Indira Gandhi

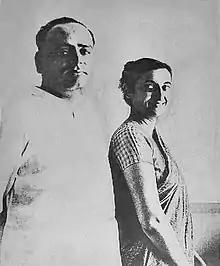
Portrait of Feroze and Indira Gandhi

The 1971 war became a temporary stumbling block in growing Indo-Iranian ties. Although Iran had earlier characterized the Indo-Pakistani war in 1965 as Indian aggression, the Shah had launched an effort at rapprochement with India in 1969 as part of his effort to secure support for a larger Iranian role in the Persian Gulf. Gandhi's tilt towards Moscow and her dismemberment of Pakistan was perceived by the Shah as part of a larger anti-Iran conspiracy involving India, Iraq, and the Soviet Union. Nevertheless, Iran had resisted Pakistani pressure to activate the Baghdad Pact and draw the Central Treaty Organisation (CENTO) into the conflict. Gradually, Indian and Iranian disillusionment with their respective regional allies led to a renewed partnership between the nations. She was unhappy with the lack of support from India's Arab allies during the war with Pakistan, while the Shah was apprehensive at the growing friendship between Pakistan and Arab states of the Persian Gulf, especially Saudi Arabia, and the growing influence of Islam in Pakistani society. There was an increase in Indian economic and military co-operation with Iran during the 1970s. The 1974 India-Iranian agreement led to Iran supplying nearly 75 percent of India's crude oil demands. Gandhi appreciated the Shah's disregard of Pan-Islamism in diplomacy.